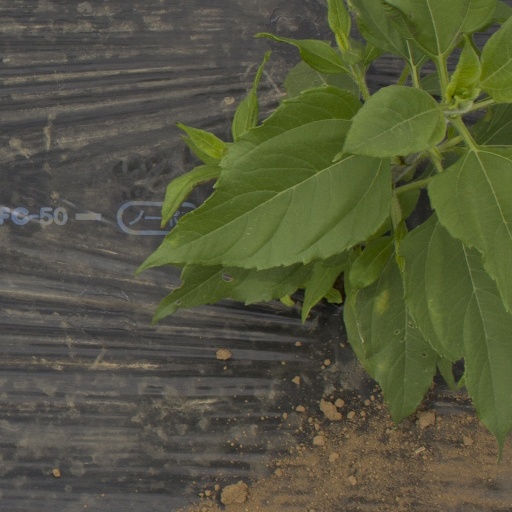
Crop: Jerusalem artichoke